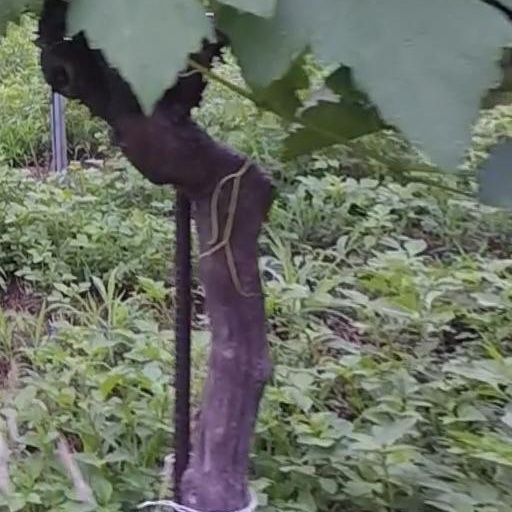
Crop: grape